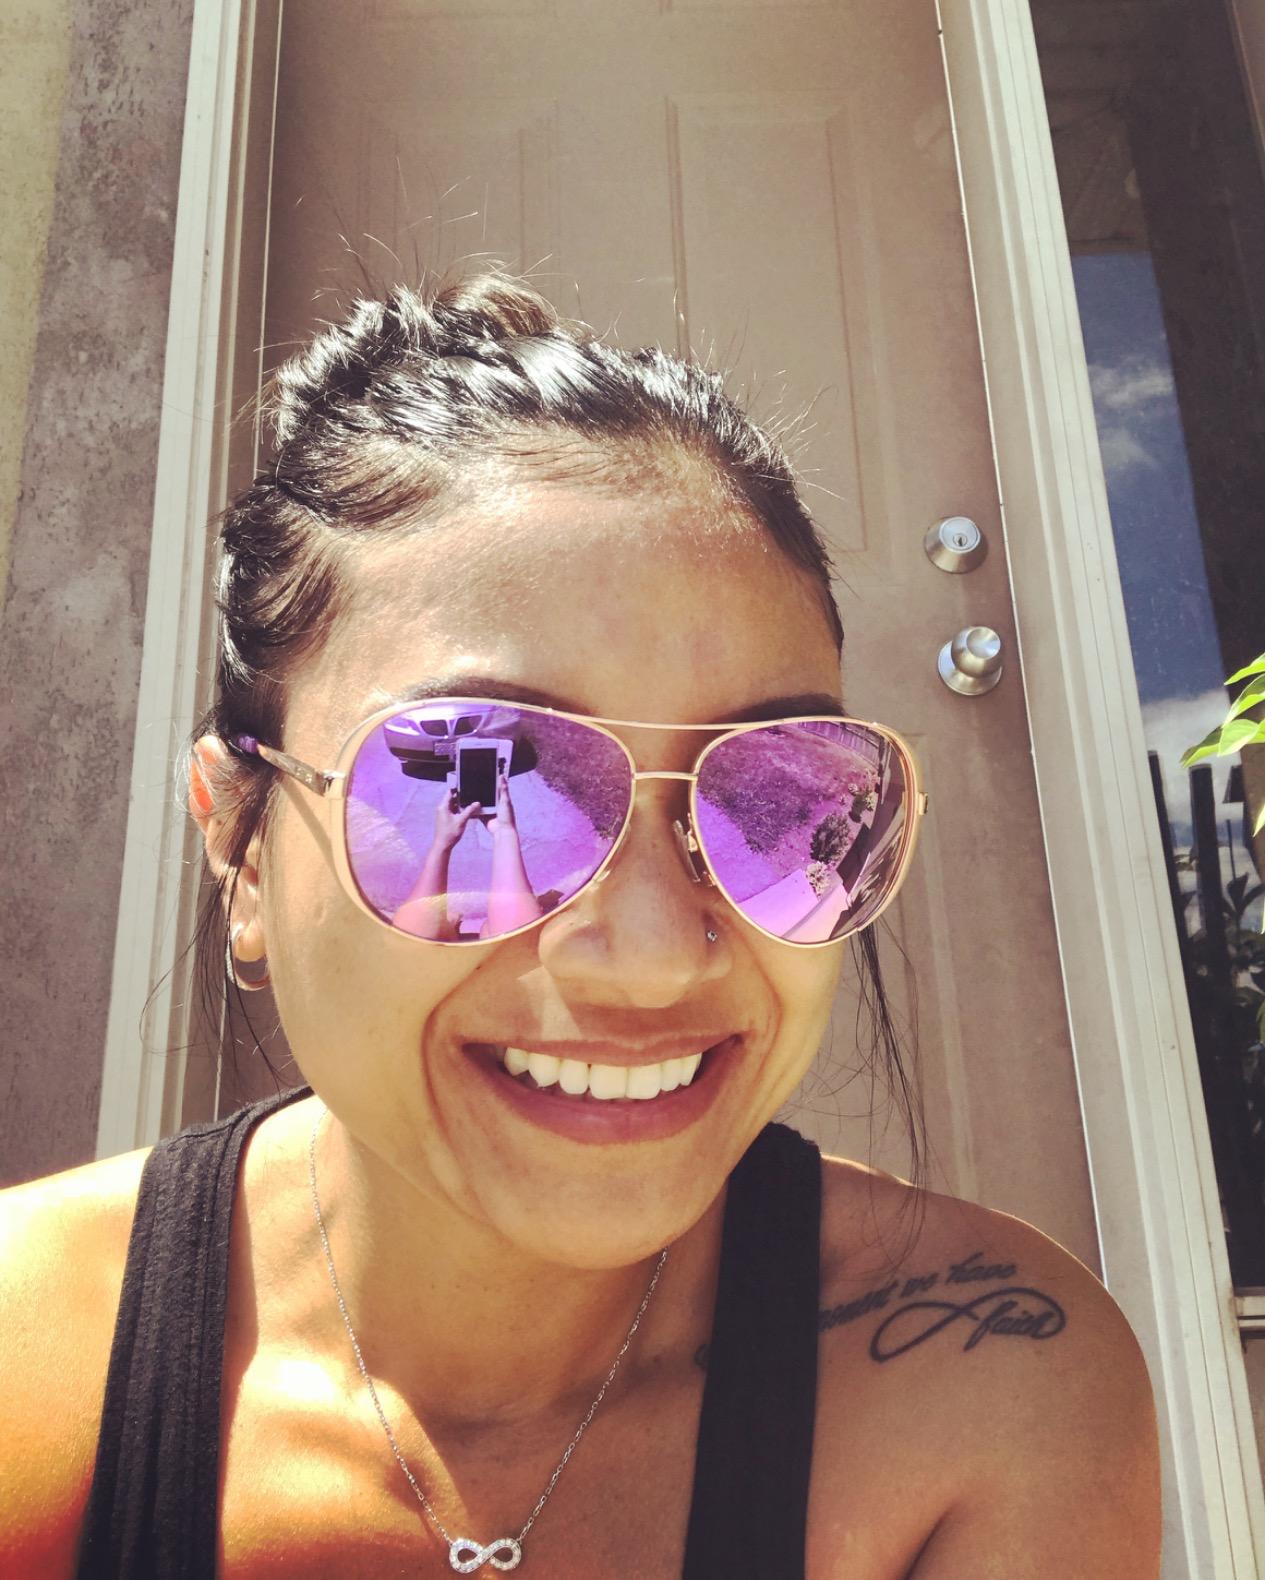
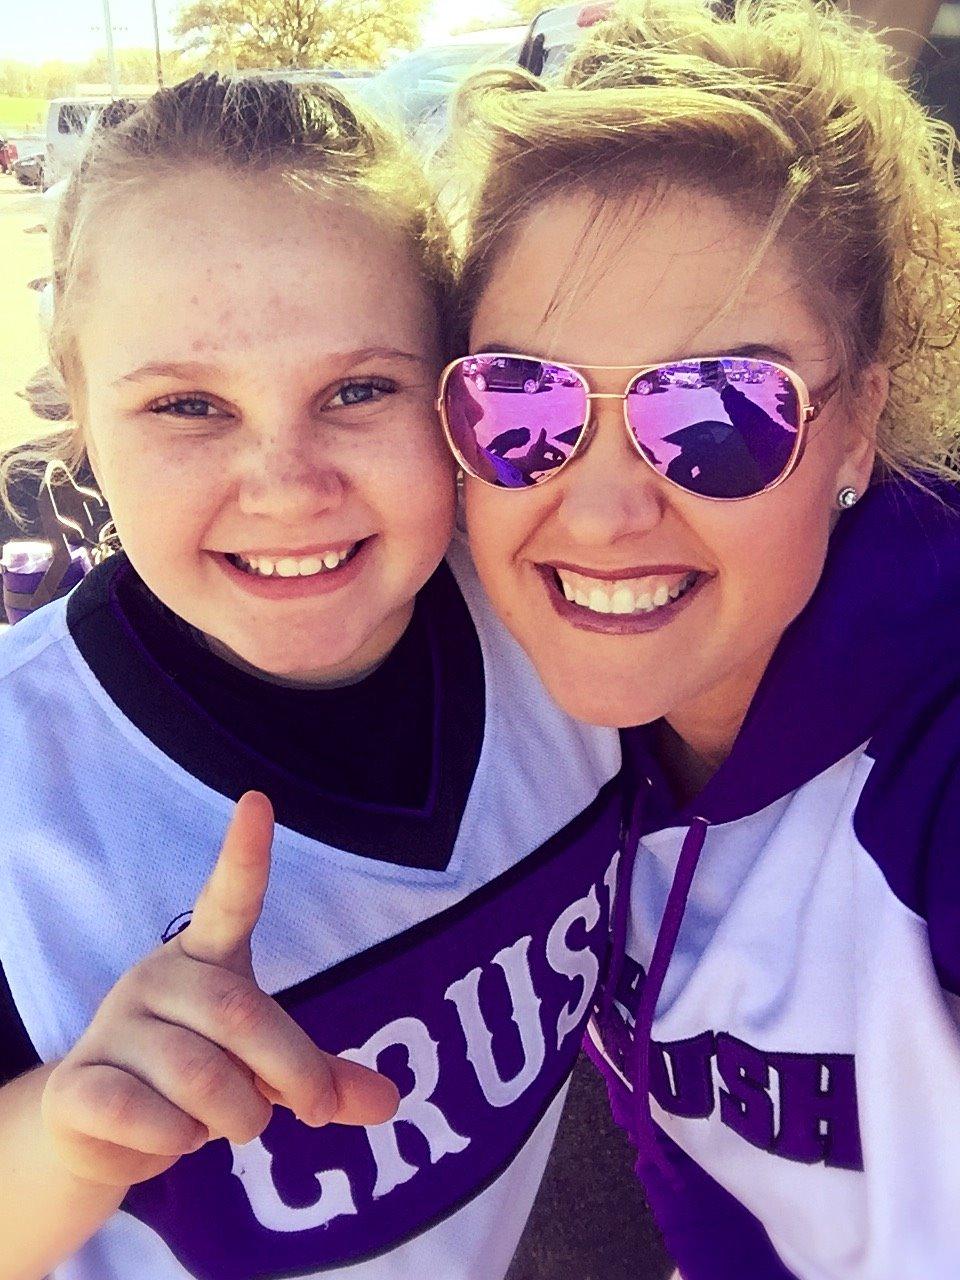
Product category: accessories_sunglasses
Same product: yes